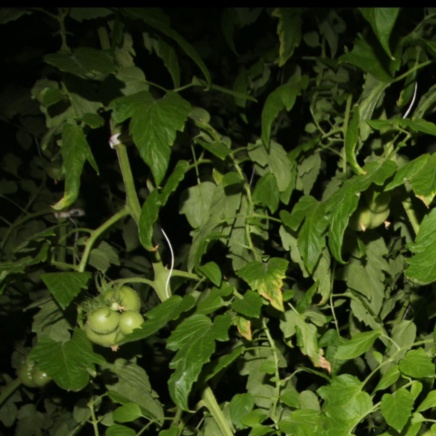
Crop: tomato